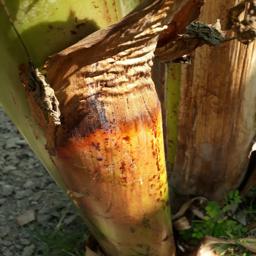
Label: PSEUDOSTEM WEEVIL